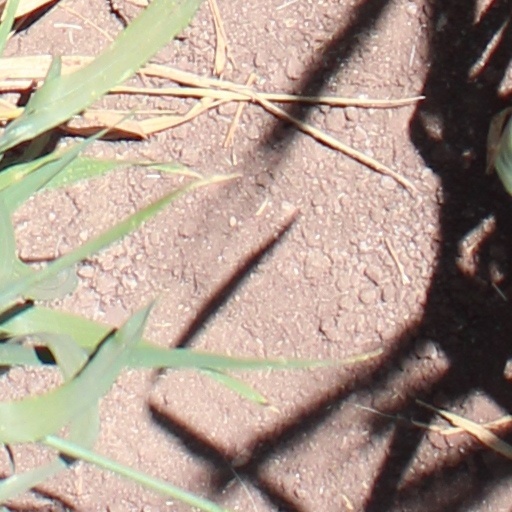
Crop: wheat